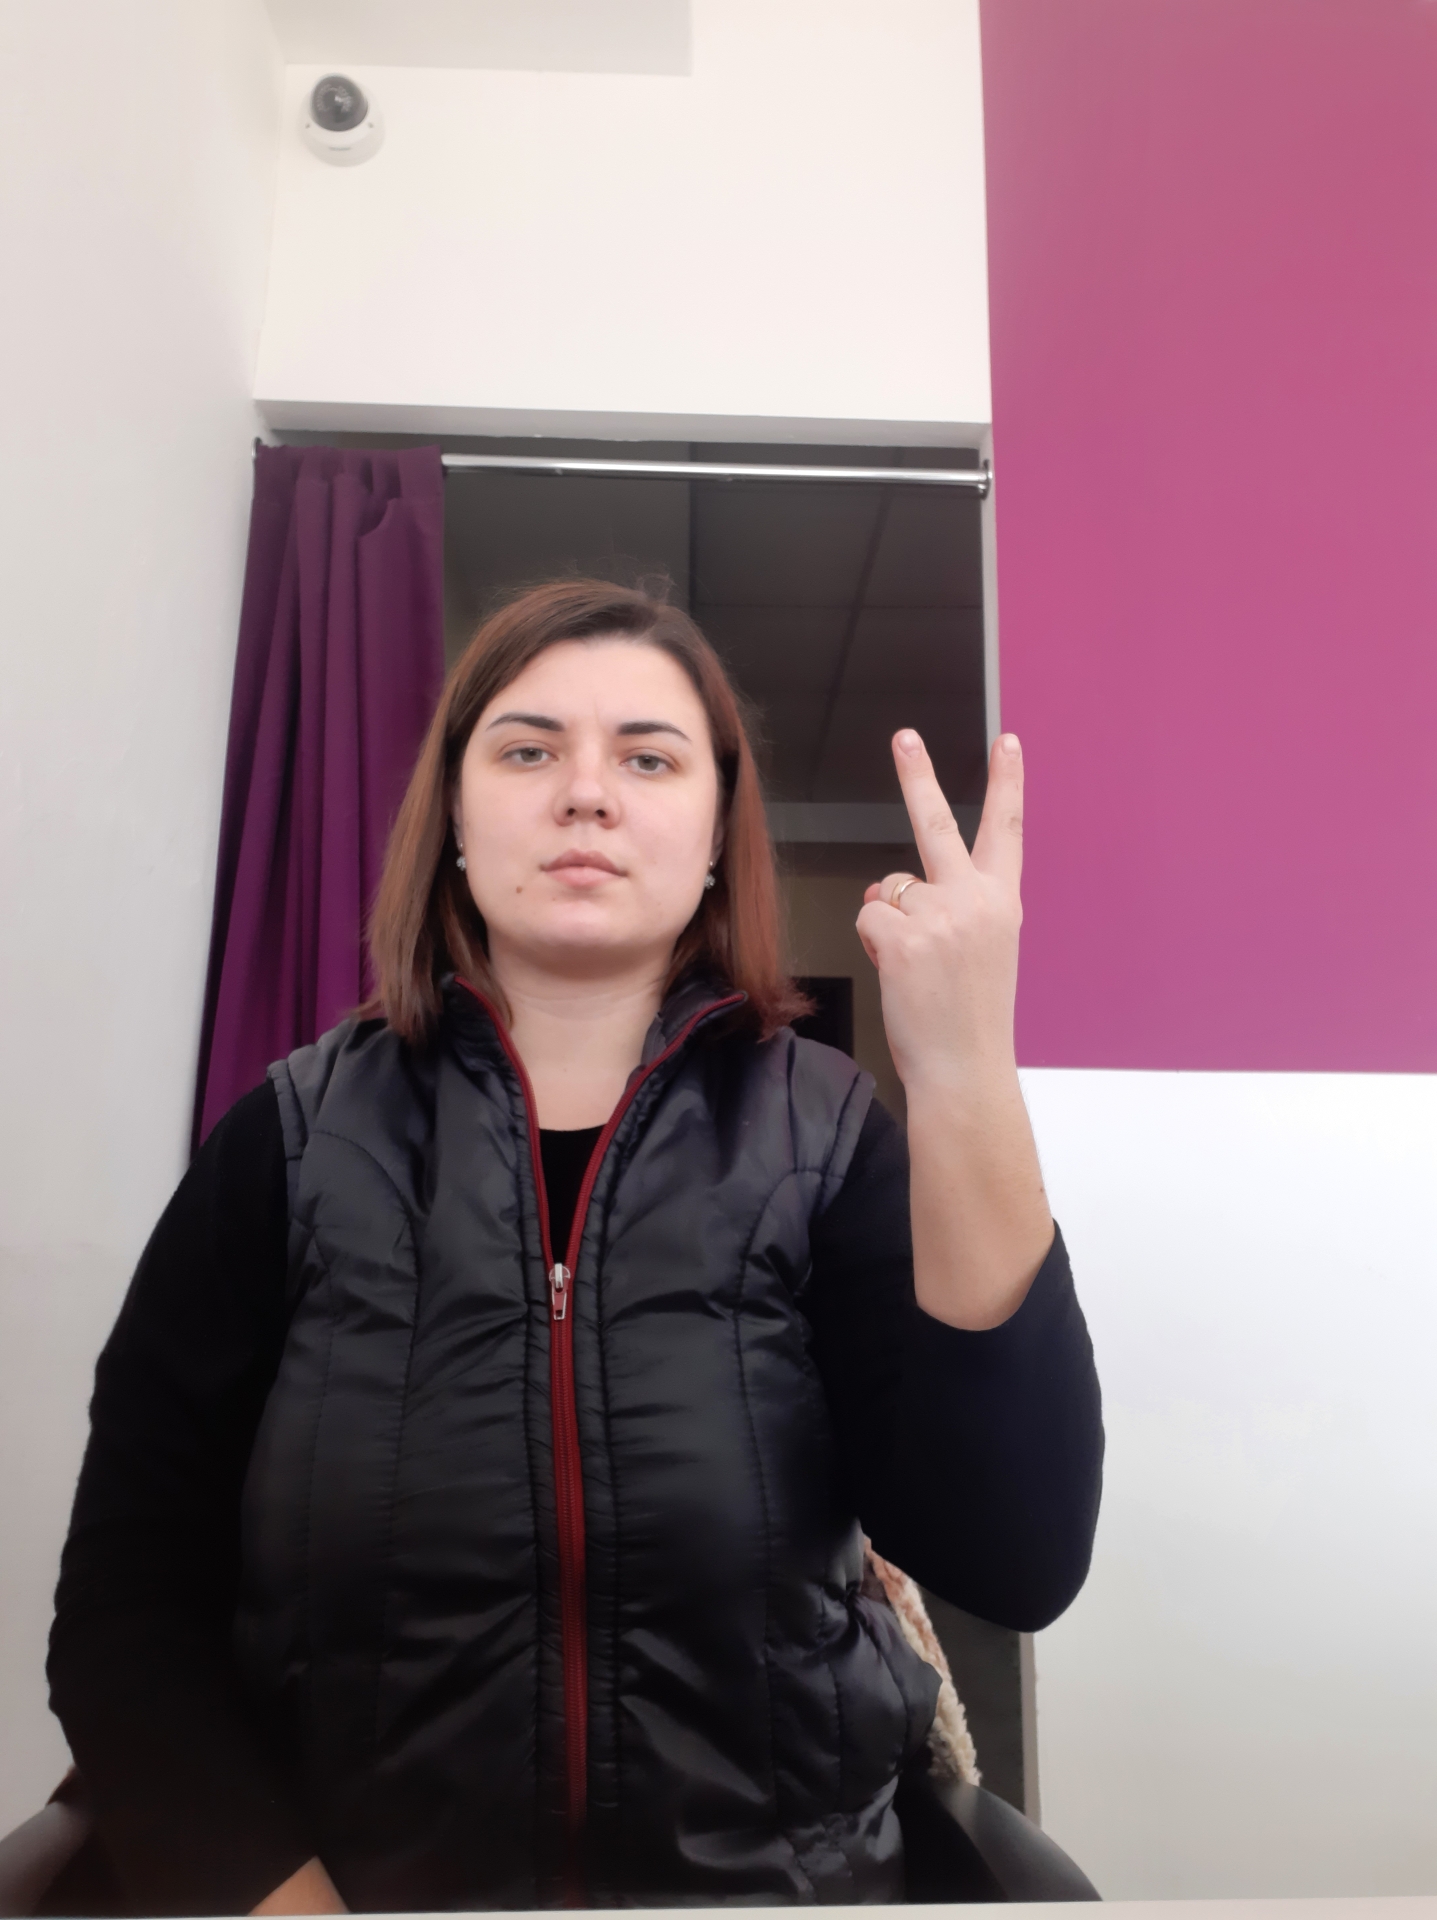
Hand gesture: peace_inverted